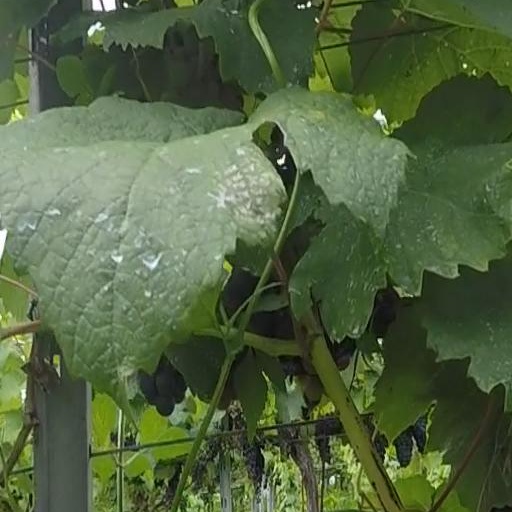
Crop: grape